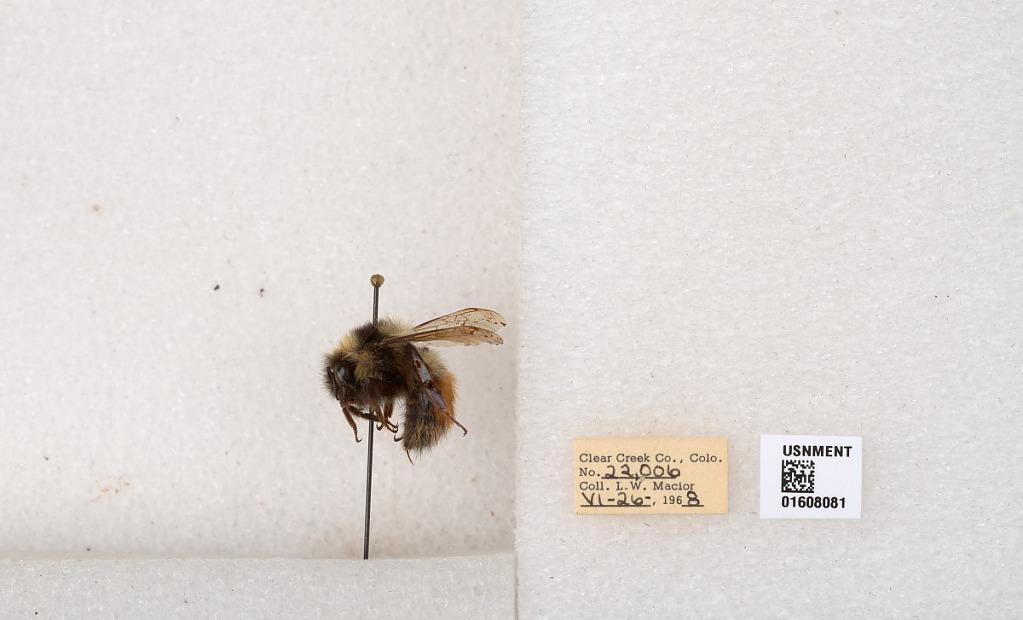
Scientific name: Bombus (Pyrobombus) sylvicola Kirby
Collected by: L. Macior
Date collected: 1968-6-26
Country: United States
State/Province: Colorado
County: Clear Creek
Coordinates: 39.6891, -105.644